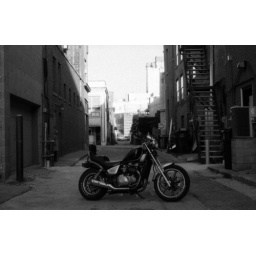
Motorcycle with power plant in back ground